Systems engineering

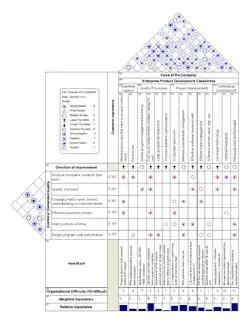
Quality function deployment (QFD) for enterprise product development processes

The term "systems engineering" can be traced back to Bell Telephone Laboratories in the 1940s. The need to identify and manipulate the properties of a system as a whole, which in complex engineering projects may greatly differ from the sum of the parts' properties, motivated various industries, especially those developing systems for the U.S. military, to apply the discipline.